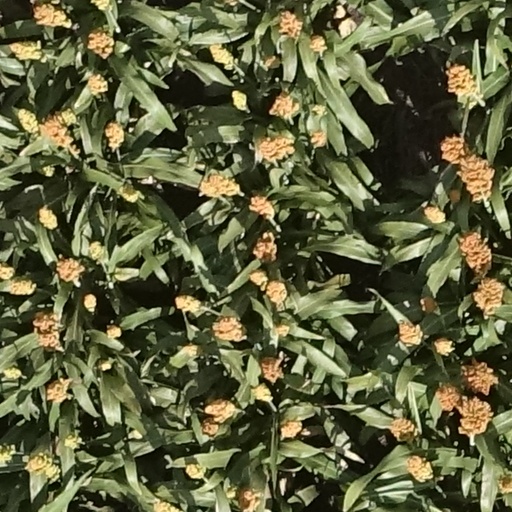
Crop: sorghum